Heliometer

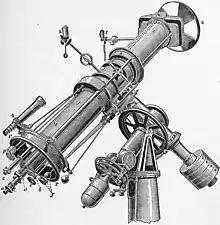
Heliometer at Yale College, New Haven, US: 1910, built by Repsolds

The basic concept is to introduce a split element into a telescope's optical path so as to produce a double image. If one element is moved using a screw micrometer, precise angle measurements can be made. The simplest arrangement is to split the object lens in half, with one half fixed and the other attached to the micrometer screw and slid along the cut diameter. To measure the diameter of the Sun, for example, the micrometer is first adjusted so that the two images of the solar disk coincide (the "zero" position where the split elements form essentially a single element). The micrometer is then adjusted so that diametrically opposite sides of the two images of the solar disk just touch each other. The difference in the two micrometer readings so obtained is the (angular) diameter of the Sun. Similarly, a precise measurement of the apparent separation between two nearby stars, "A" and "B", is made by first superimposing the two images of the stars and then adjusting the double image so that star "A" in one image coincides with star "B" in the other. The difference in the two micrometer readings so obtained is the apparent separation or angular distance between the two stars.